Non-attainment area

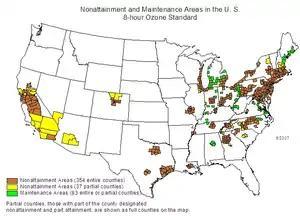
U.S. Non-Attainment Areas for ozone pollution in June 2007

In United States environmental law, a non-attainment area is an area that exceeds pollution limits for one or more criteria pollutants: ozone (O), atmospheric particulate matter (PM/PM), lead (Pb), carbon monoxide (CO), sulfur oxides (SO), and nitrogen oxides (NO).